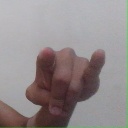
अक्षर: च